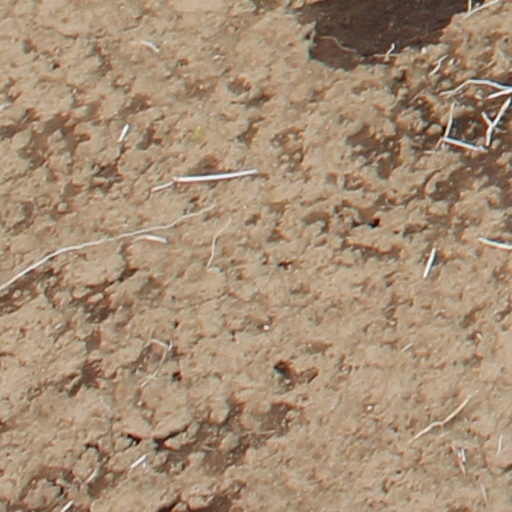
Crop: wheat